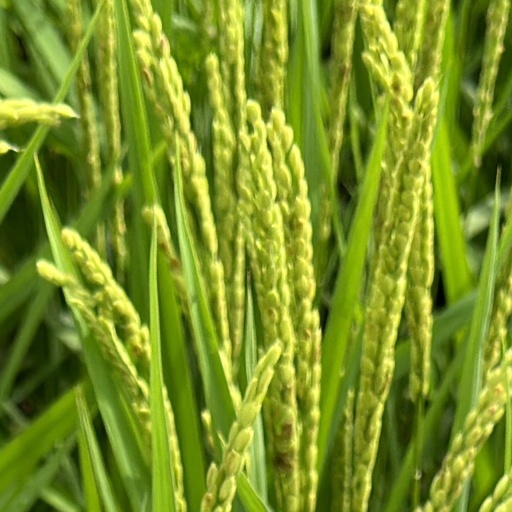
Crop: rice